North East Region, Ghana

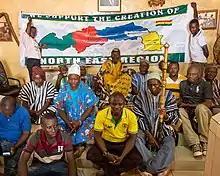
NaYiri shows his support for the North East Region

The North East Region of Ghana was a proposed new region to be carved out of the existing Northern Region of Ghana. The creation of this new region was in fulfillment of a promise made by the New Patriotic Party prior to the 2016 Ghana general election. Upon winning the elections, the President, Nana Akuffo Addo created the Ministry of Regional Reorganization to oversee policy formulation and implementation, and Hon. Solomon Namliit Boar, Mp for Bunkpurugu Constituency and former Deputy Northern Regional Minister was appointed as the first Regional Minister for the newly created North East Region. In all six new regions were to be created from the existing ten regions of Ghana. The other regions are Western North, Bono, Bono East, Ahafo, Savannah and Oti regions.